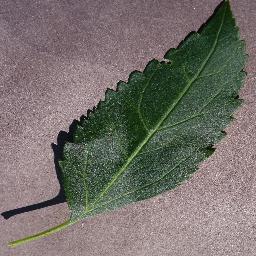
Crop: cherry
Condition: (including_sour)_healthy